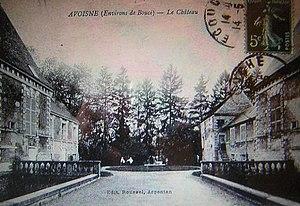
Cet article recense les monuments historiques de l'Orne, en France.
Avoine est une commune française, située dans le département de l'Orne en région Normandie, peuplée de 218 habitants.
Jacques Gabriel est un maître maçon, probable fils de François Gabriel, aïeul d'une dynastie d'architectes normands, aussi connu sous le nom de Jacques I Gabriel, né à Argentan et décédé probablement dans la même ville avant le 7 janvier 1628.